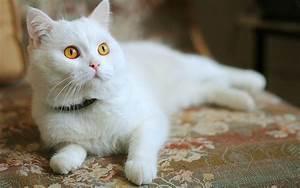
cat